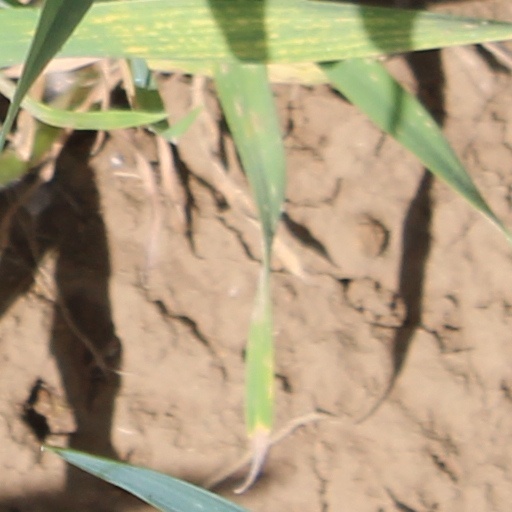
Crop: wheat